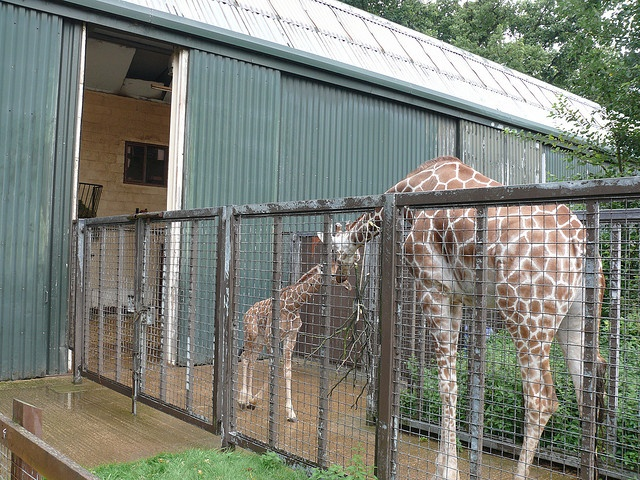
Two giraffes that are in an enclosure together.
two giraffes are in their pen a building and some trees
A paneled building with an open entryway leads to a wooden deck with high fences that create a tight corridor on the deck,the space of which holds a baby giraffe and an adult giraffe reaching down to nuzzle the baby.
An adult and baby giraffe walking along an enclosed path.
A big giraffe bends down to a baby giraffe.